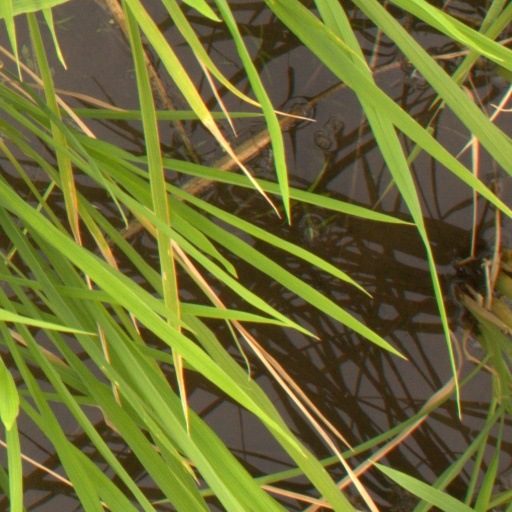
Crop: rice